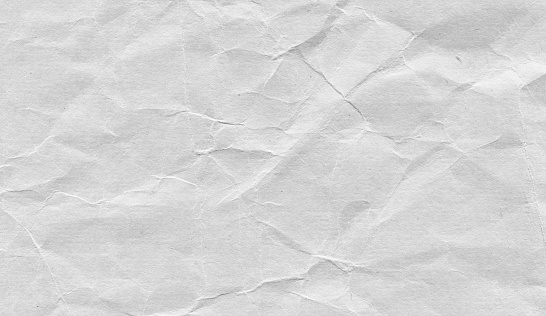
Label: paper